1959 World Sportscar Championship

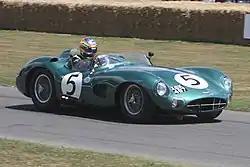
Aston Martin won the championship with its DBR1/300 model (similar to the 1957 DBR1 pictured above)

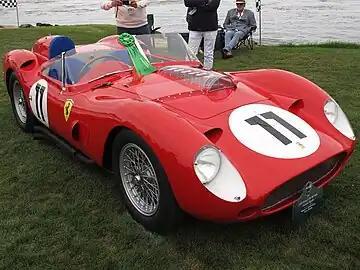
Ferrari placed second with the 250 TR (pictured) and 250 GT models

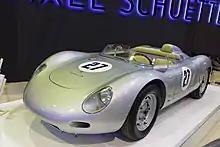
Porsche placed third with its 718 RSK

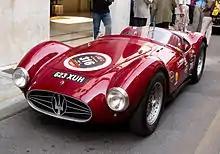
Maserati placed fourth with its Maserati A6GCS

The championship comprised five qualifying rounds; the 12 Hours of Sebring, the Targa Florio run over 1000 km, the Nürburgring 1000 km, the 24 Hours of Le Mans, and the RAC Tourist Trophy run over 6 hours.